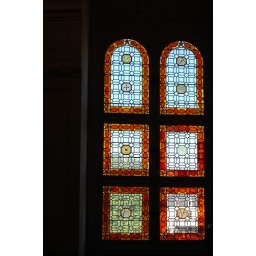
stained glass windows in the queen's chapel at Chambord castle